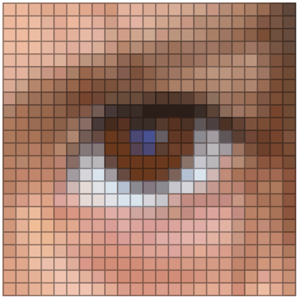
En informatique, un format de données est la façon dont est représenté un type de données, sous forme d'une suite de bits. Par commodité, on interprète cette suite de bits comme un nombre binaire, et on dit par raccourci que la donnée est représentée comme un nombre. Par exemple, le caractère C est généralement codé comme une suite dont 3 bits sont activés, ce que l'on écrit 0100 0011, soit 67 en décimal.